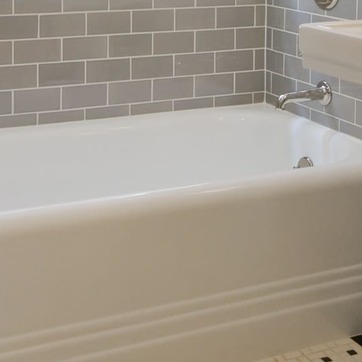
Material: ceramic